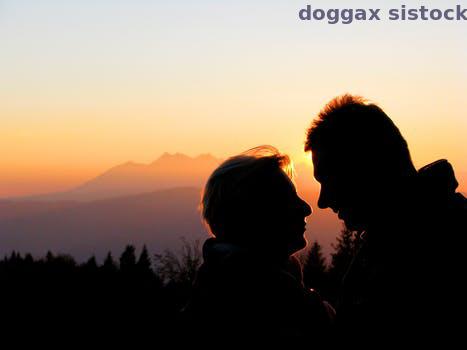
Label: Watermark